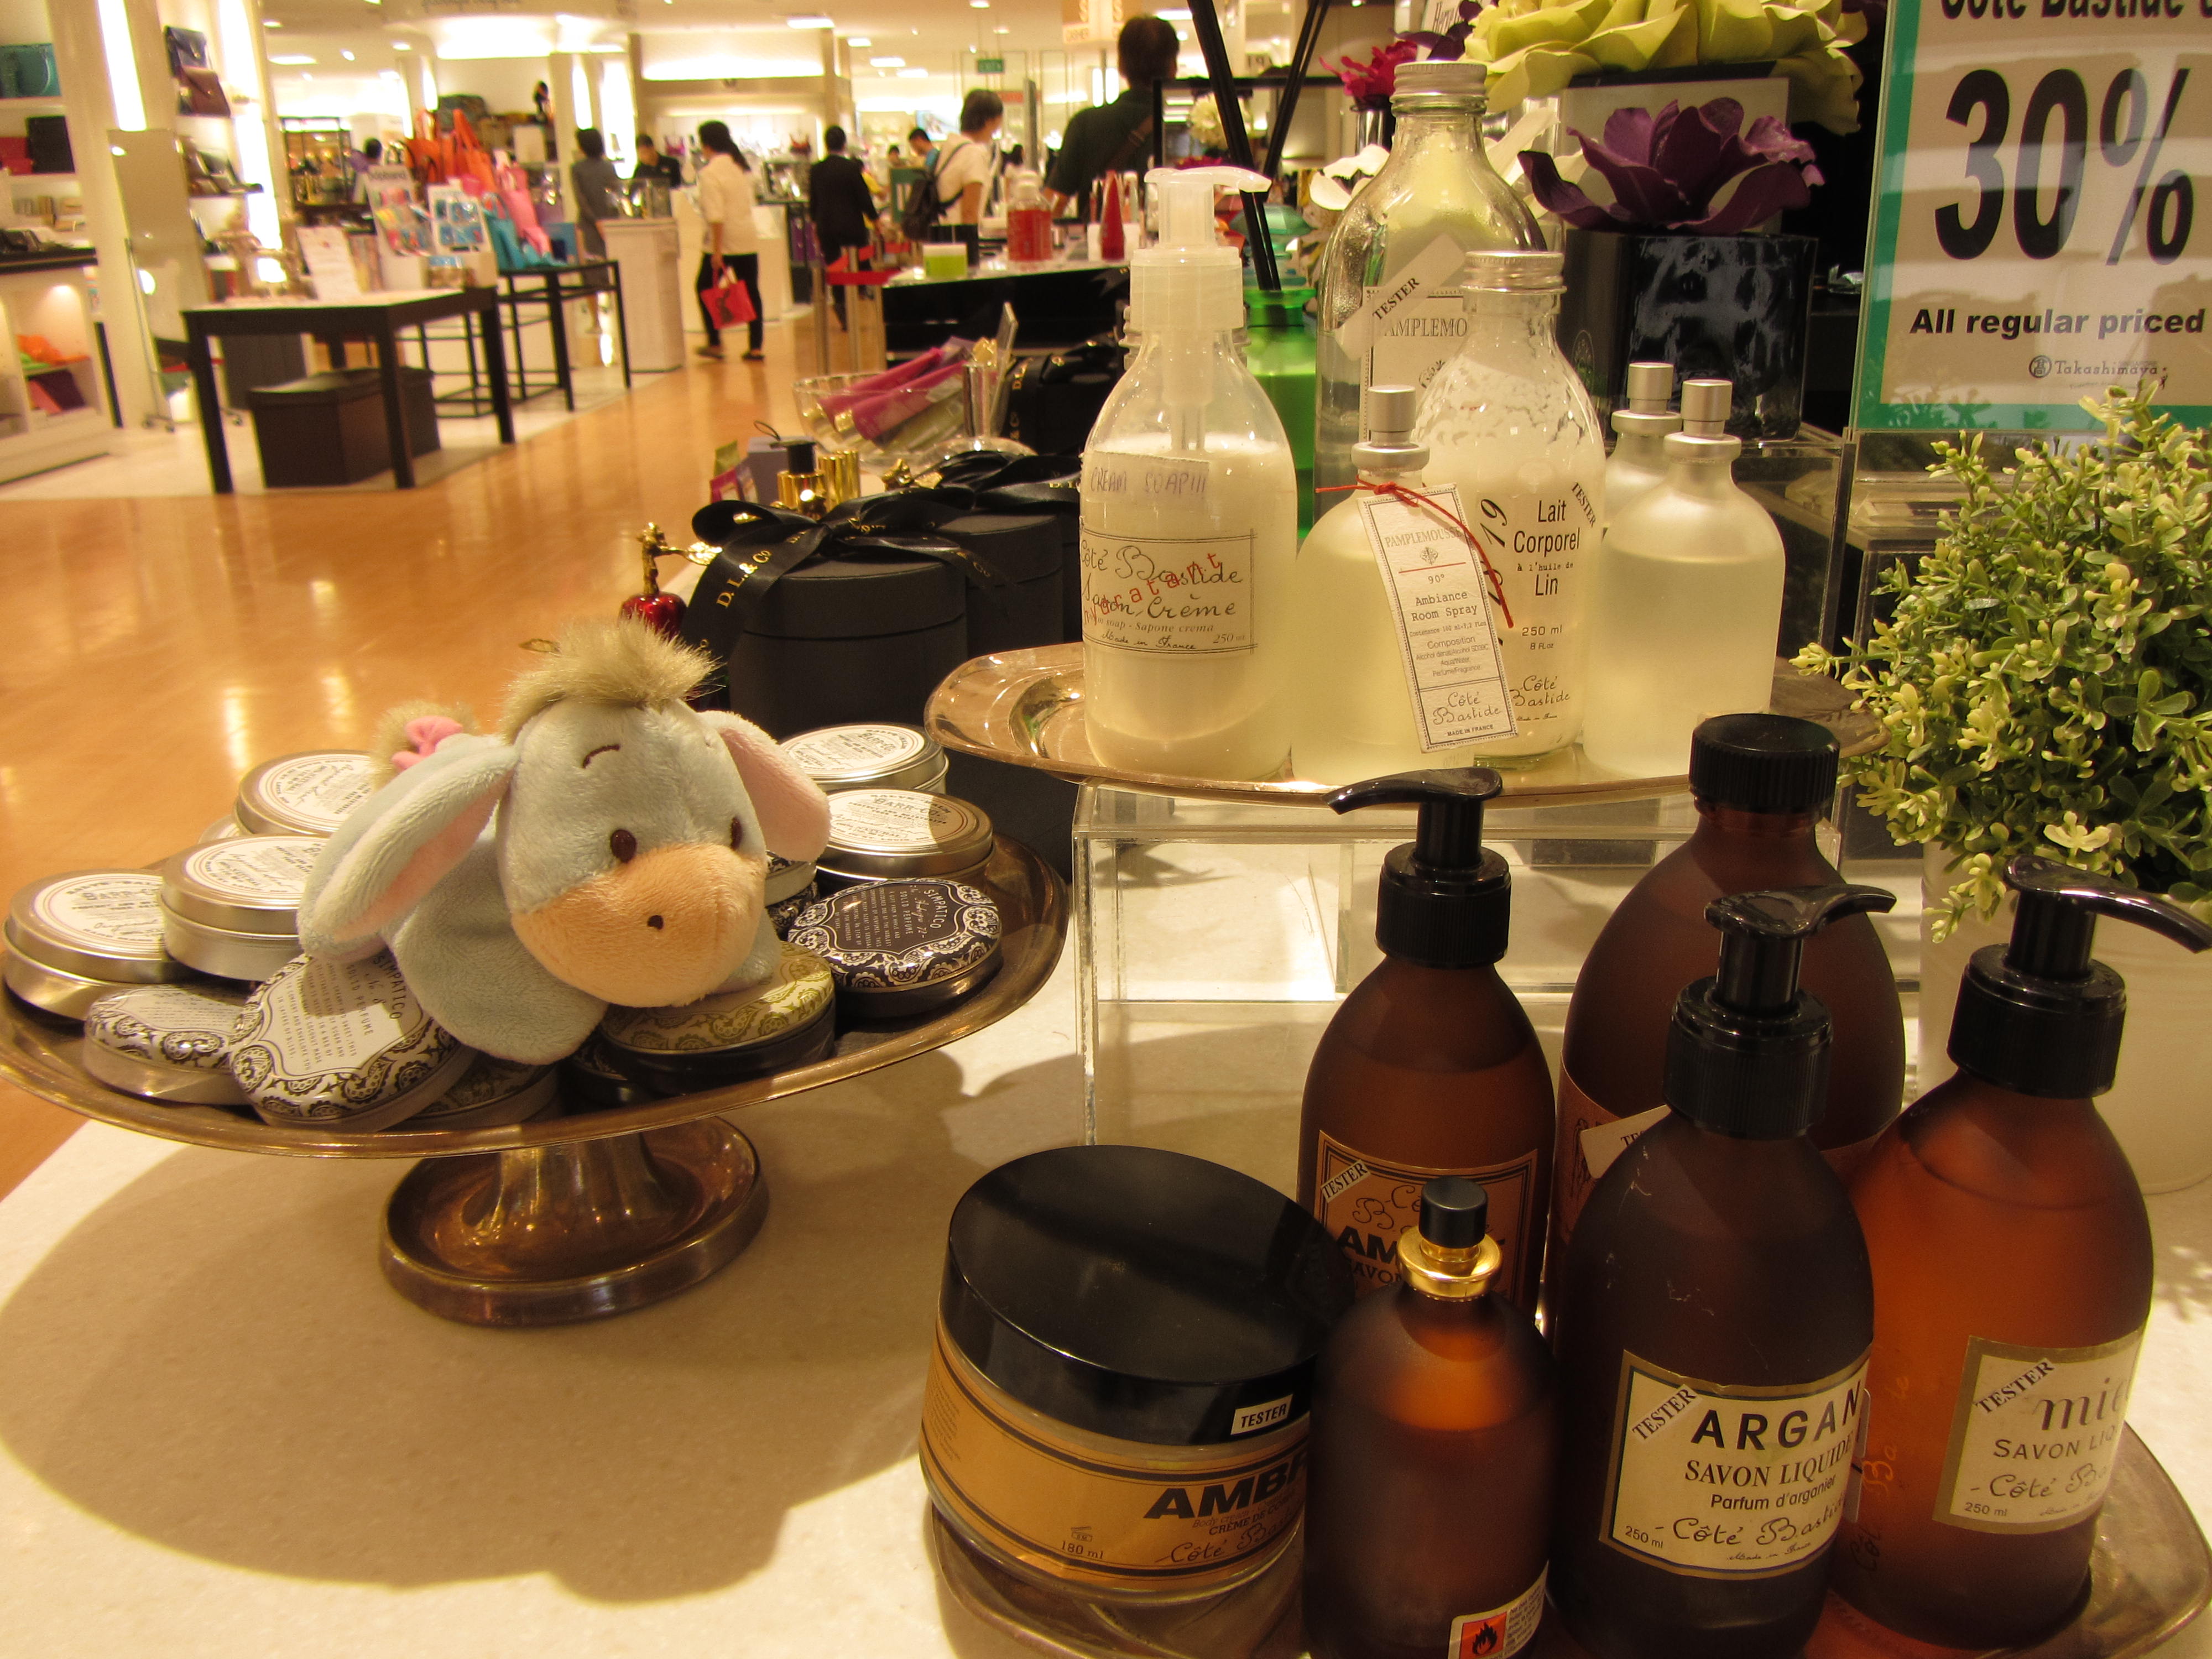
shop, donkey, shopping mall, singapore, commodity, liqueur, distilled beverage, drink, alcoholic beverage, alcohol, wine, bottle, glass bottle